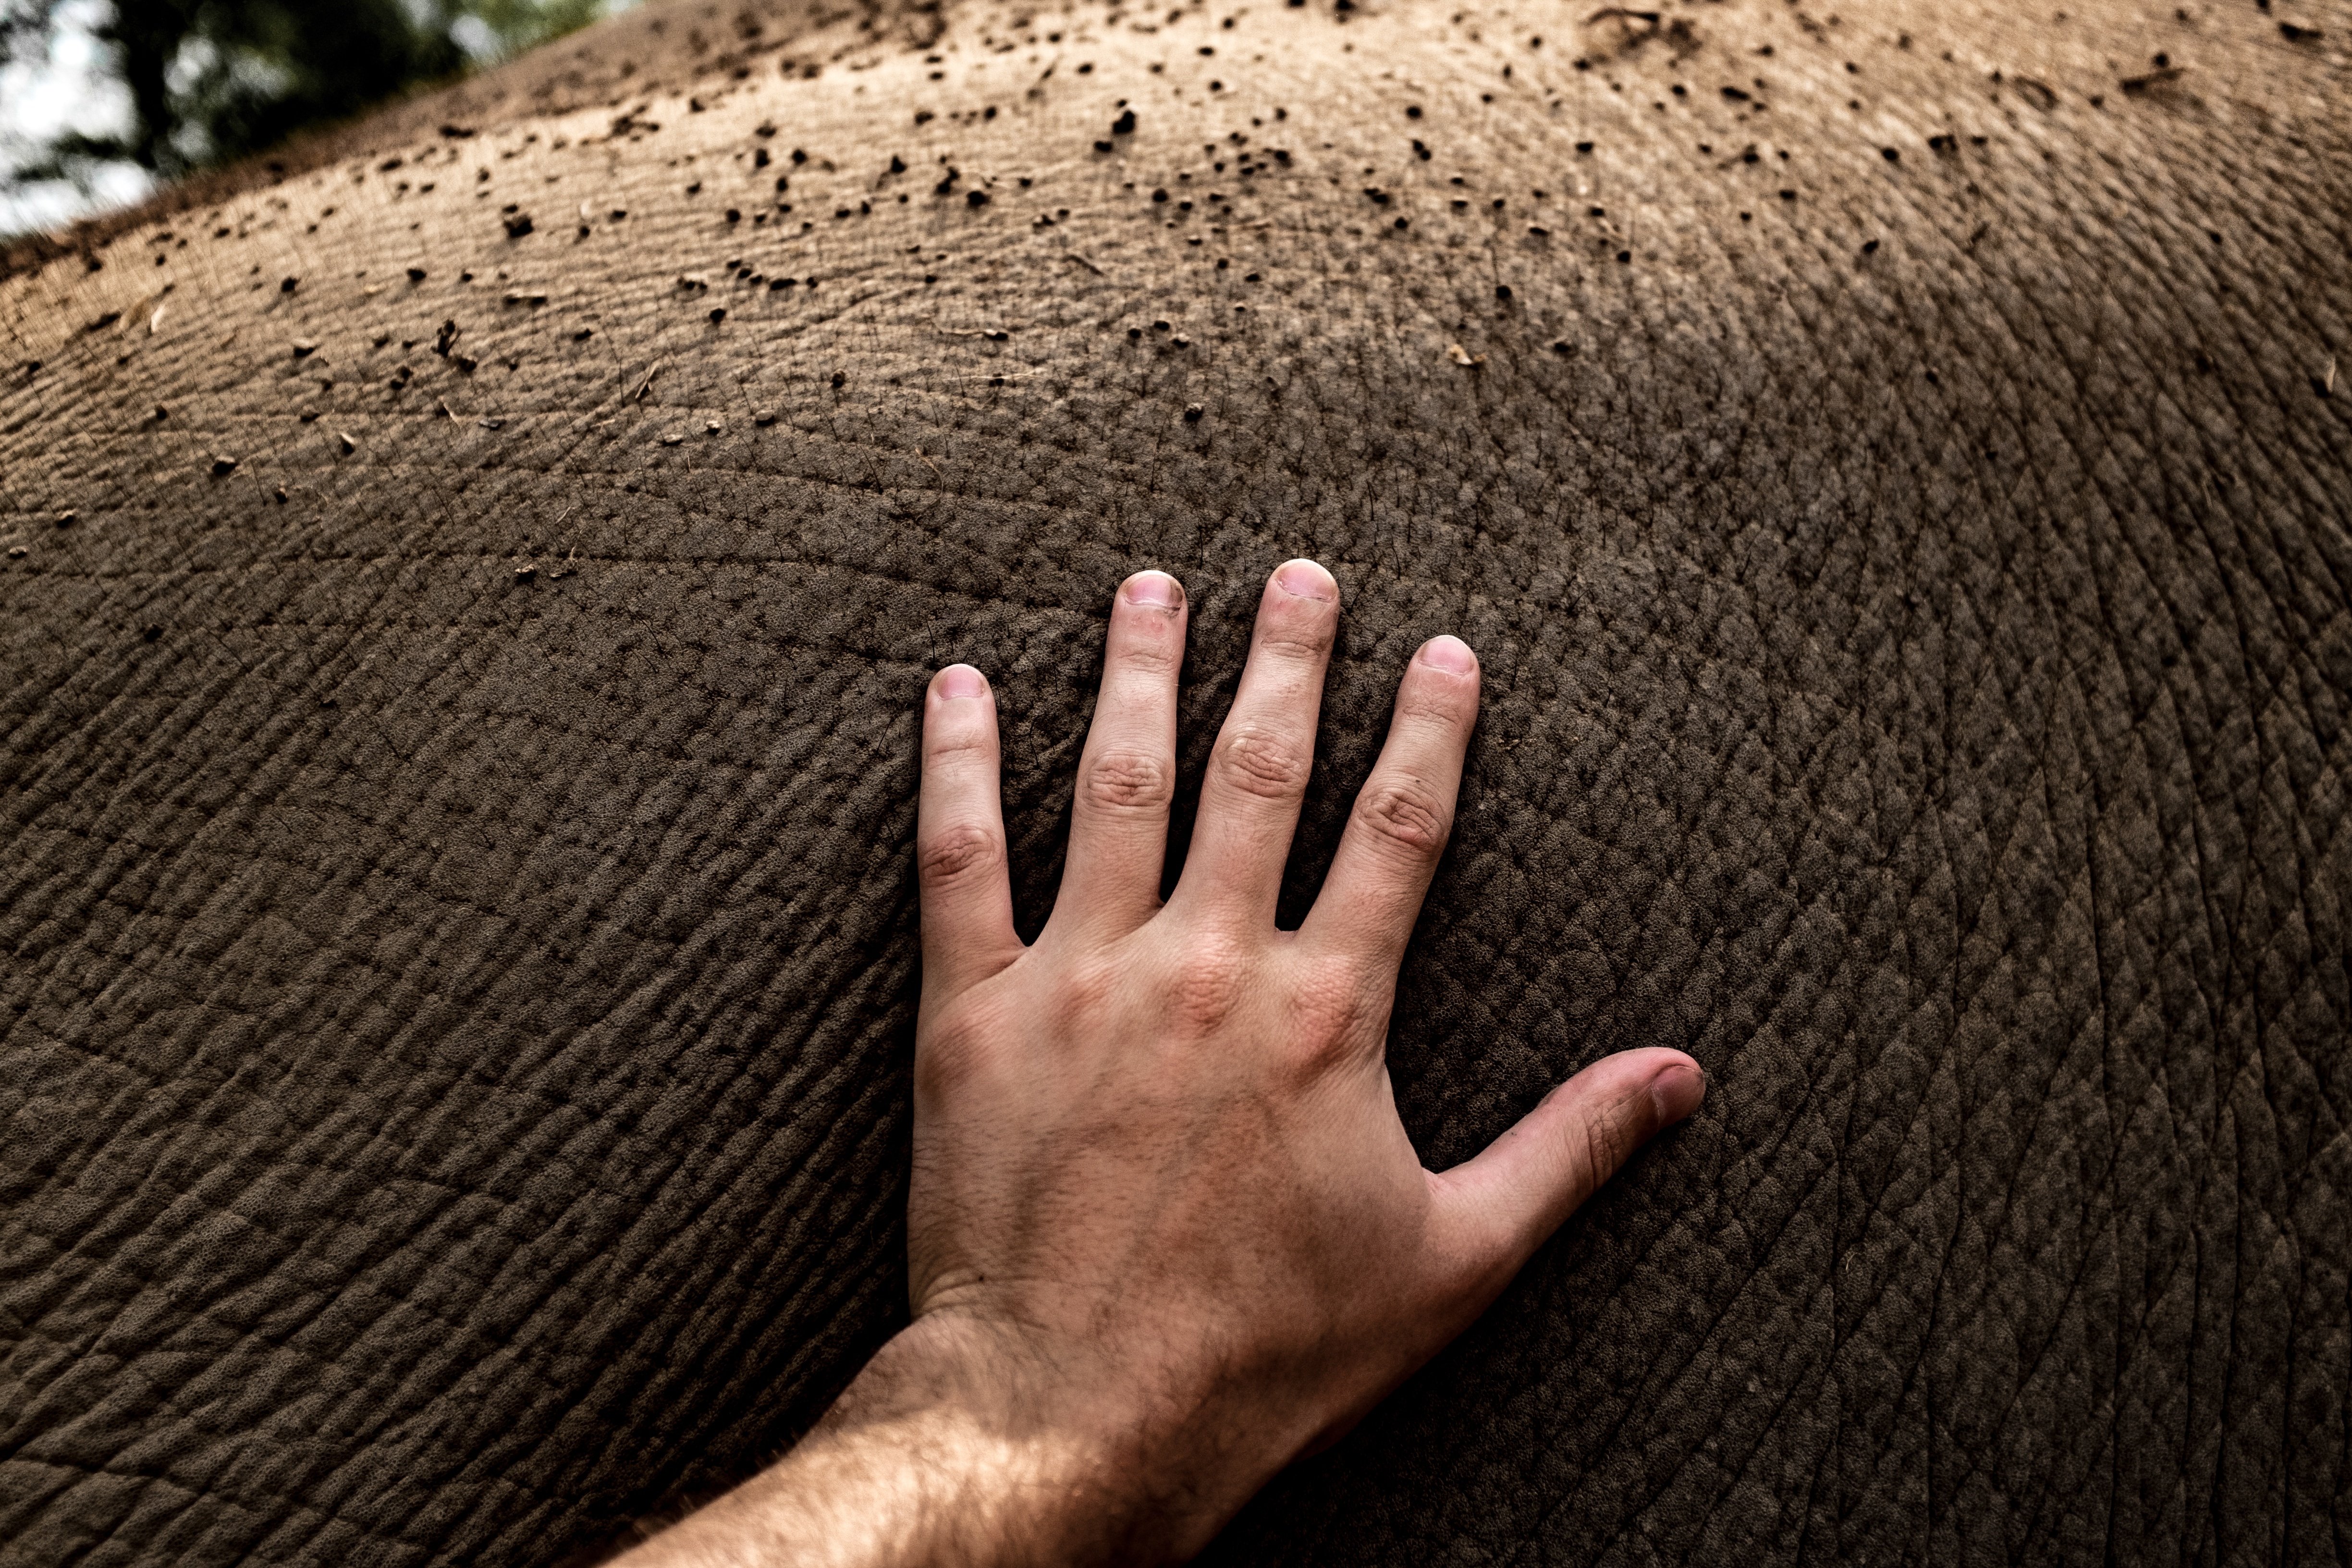
hand, sand, photography, leg, love, finger, soil, holding hands, close up, human body, skin, emotion, interaction, sense